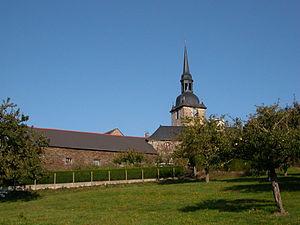
Vue du centre-bourg et de l'église Saint-Martin d’Orgères (Ille-et-Vilaine)
Orgères est une commune française située dans le département d'Ille-et-Vilaine en région Bretagne.